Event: Nepal Earthquake
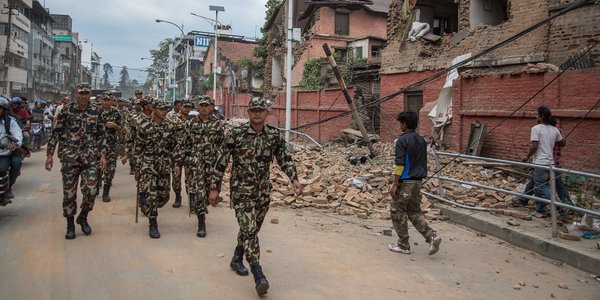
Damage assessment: damage